Bag

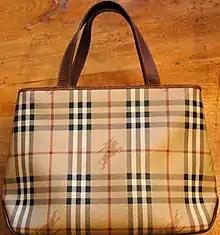
A tote bag

Bags have been attested for thousands of years, and bags have also been used by men, women, and children of all ages. Bags have been prevalent as far back as Ancient Egypt. Many hieroglyphs depict males with bags tied around their waists. Bags encasing cosmetic sticks from the Bronze Age, around 2000 BCE, have been excavated in the Xiaohe Cemetery in China. The Bible mentions pouches, especially with regard to Judas Iscariot carrying one around, holding his personal items, in the first century. In the 14th century, wary of pickpockets and thieves, many people used drawstring bags to carry their money. These bags were attached to girdles via a long cord fastened to the waist.